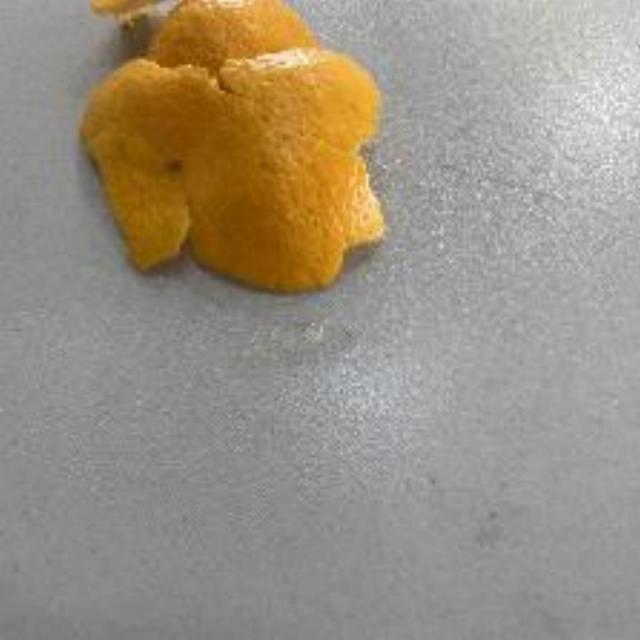
Label: peels